Ukujima

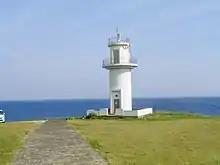
Tsushimasehana lighthouse

Ukujima is the site for the in-development Ukujima Mega Solar Plant, a joint venture between a German and a Japanese energy company.